Gbenga Daniel

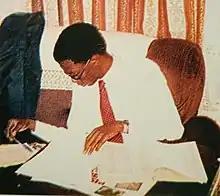
Gbenga Daniel at work at his residence, Abba Johnsoon Crescent, Ikeja, Lagos where Kresta Laurel took off

In 2016, he was elected president of, Nigerian-Finnish Business Council to succeed Ambassador Olusegun Olusola who died in 2012. The Nigerian-Finnish Business Council was established to foster business relations between Nigerian companies and their counterparts in Finland with the goal of encouraging trade and investment.